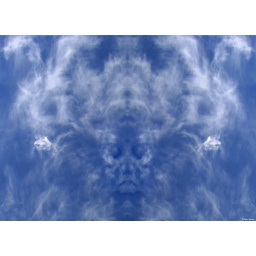
Wisps of clouds mirrored on themselves resulted in this spirit face with an elaborate feathered head dress. .